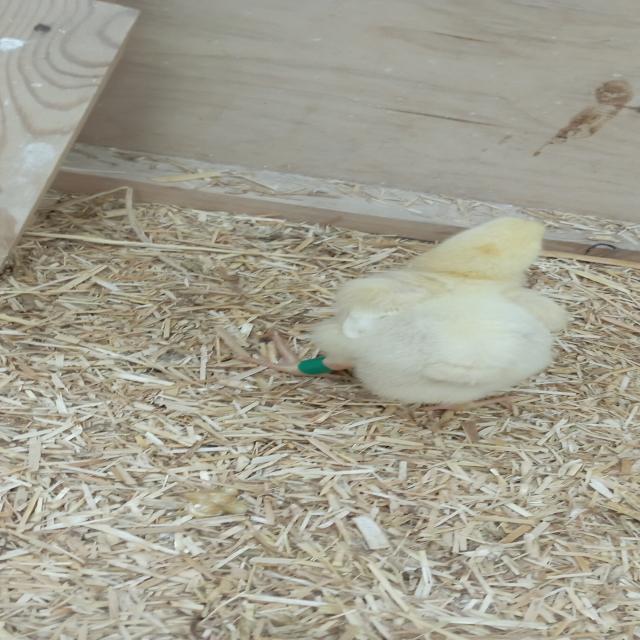
Weight: 190 g